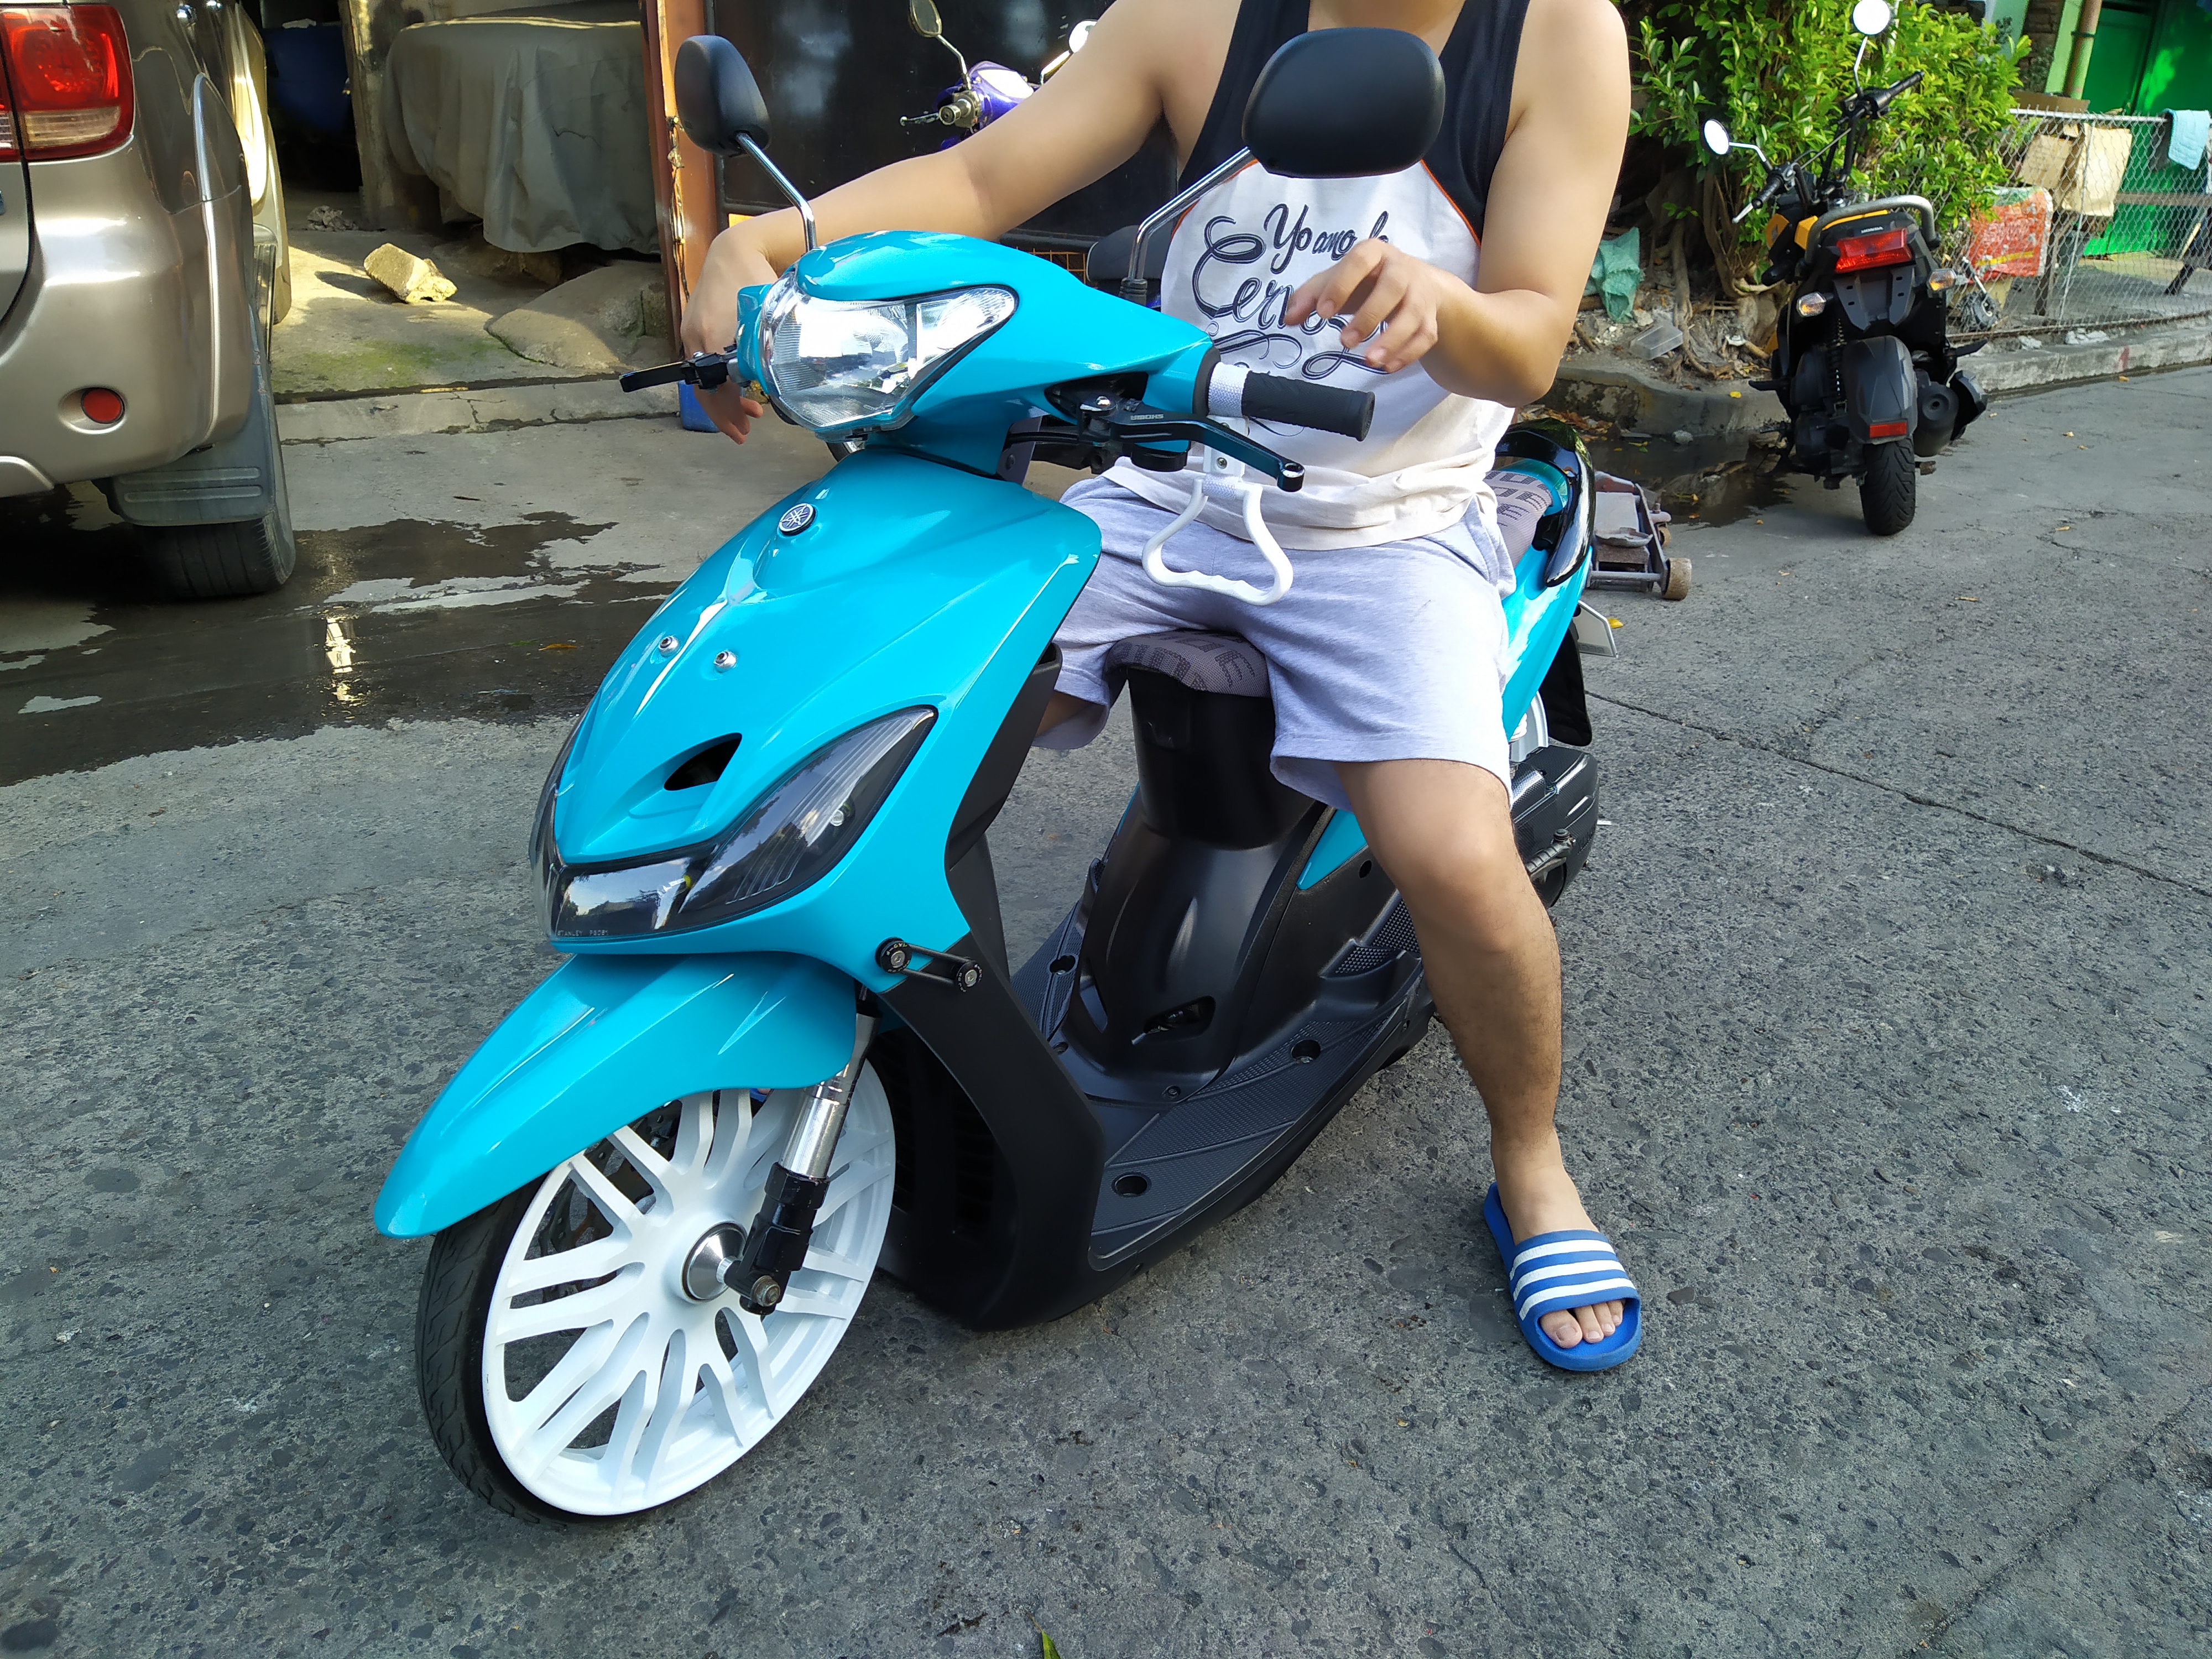
yamaha, motor vehicle, vehicle, transport, mode of transport, scooter, car, automotive design, moped, automotive wheel system, rim, automotive tire, automotive lighting, street, spoke, road